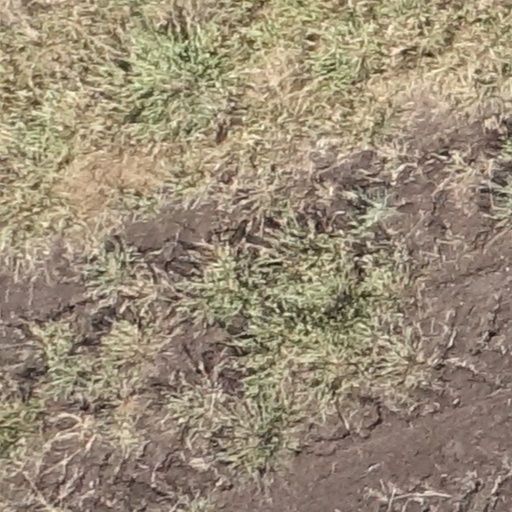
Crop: sorghum